Regensberg family

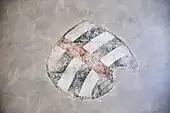
Coats of arms in the Rüti Church; those of the present municipality of Rüti goes back to the coats of arms of the Regensberg family.

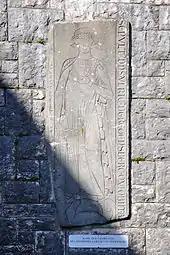
replic of the gravestone of "Ulrich I von Regensberg" at the Regensberg Castle

The foundation of the Rüti Abbey probably enabled "Lütold IV" to secure goods from the legacy of Alt-Rapperswil around 1192 to escape the clutches between Toggenburg and Neu-Rapperswil. In association with Rudolf II von Rapperswil a private church in Seegräben went over to the Rüti Abbey in 1206. A visible sign of the upturn of the Regensberg family was the decisive transformation of the ancestral seat as high medieval aristocratic residence with walls made of stone instead of a palisade and the elaborate shell of the keep. Shortly after the founding of the town of Grüningen which probably served as security for controversial goods in the Zürich Oberland, in 1219, on the mediation of the Archbishop "Eberhard of Salzburg", a brother of Lütold V, the Kastvogtei on Rüti went to "Neu-Rapperswil". "Lütold VI" was looking for a better penetration of his reign, and for this purpose he established from the 1240s its own service nobility ("von Lägern", "von Mandach", "von Steinmaur" and "von Tal" families). Around the middle of the century, he also founded the castle and town of Neu-Regensberg and the small market town Glanzenberg near the Fahr Abbey in the Limmat Valley.